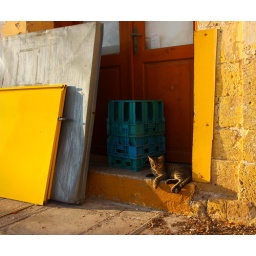
cat in door